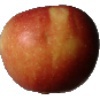
Label: Apple Braeburn 1